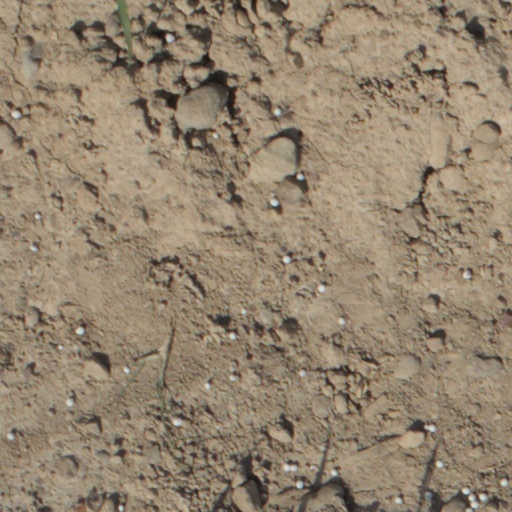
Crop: wheat